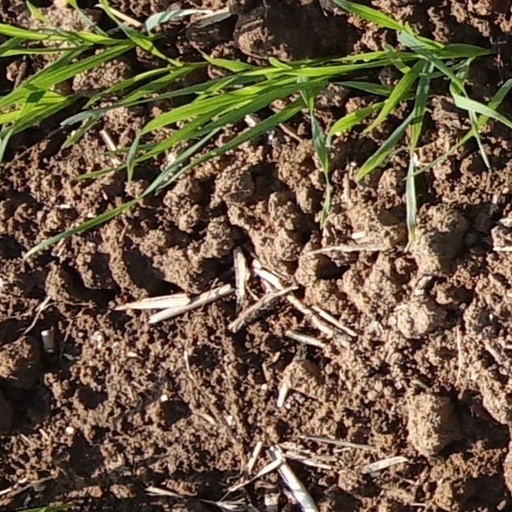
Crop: wheat